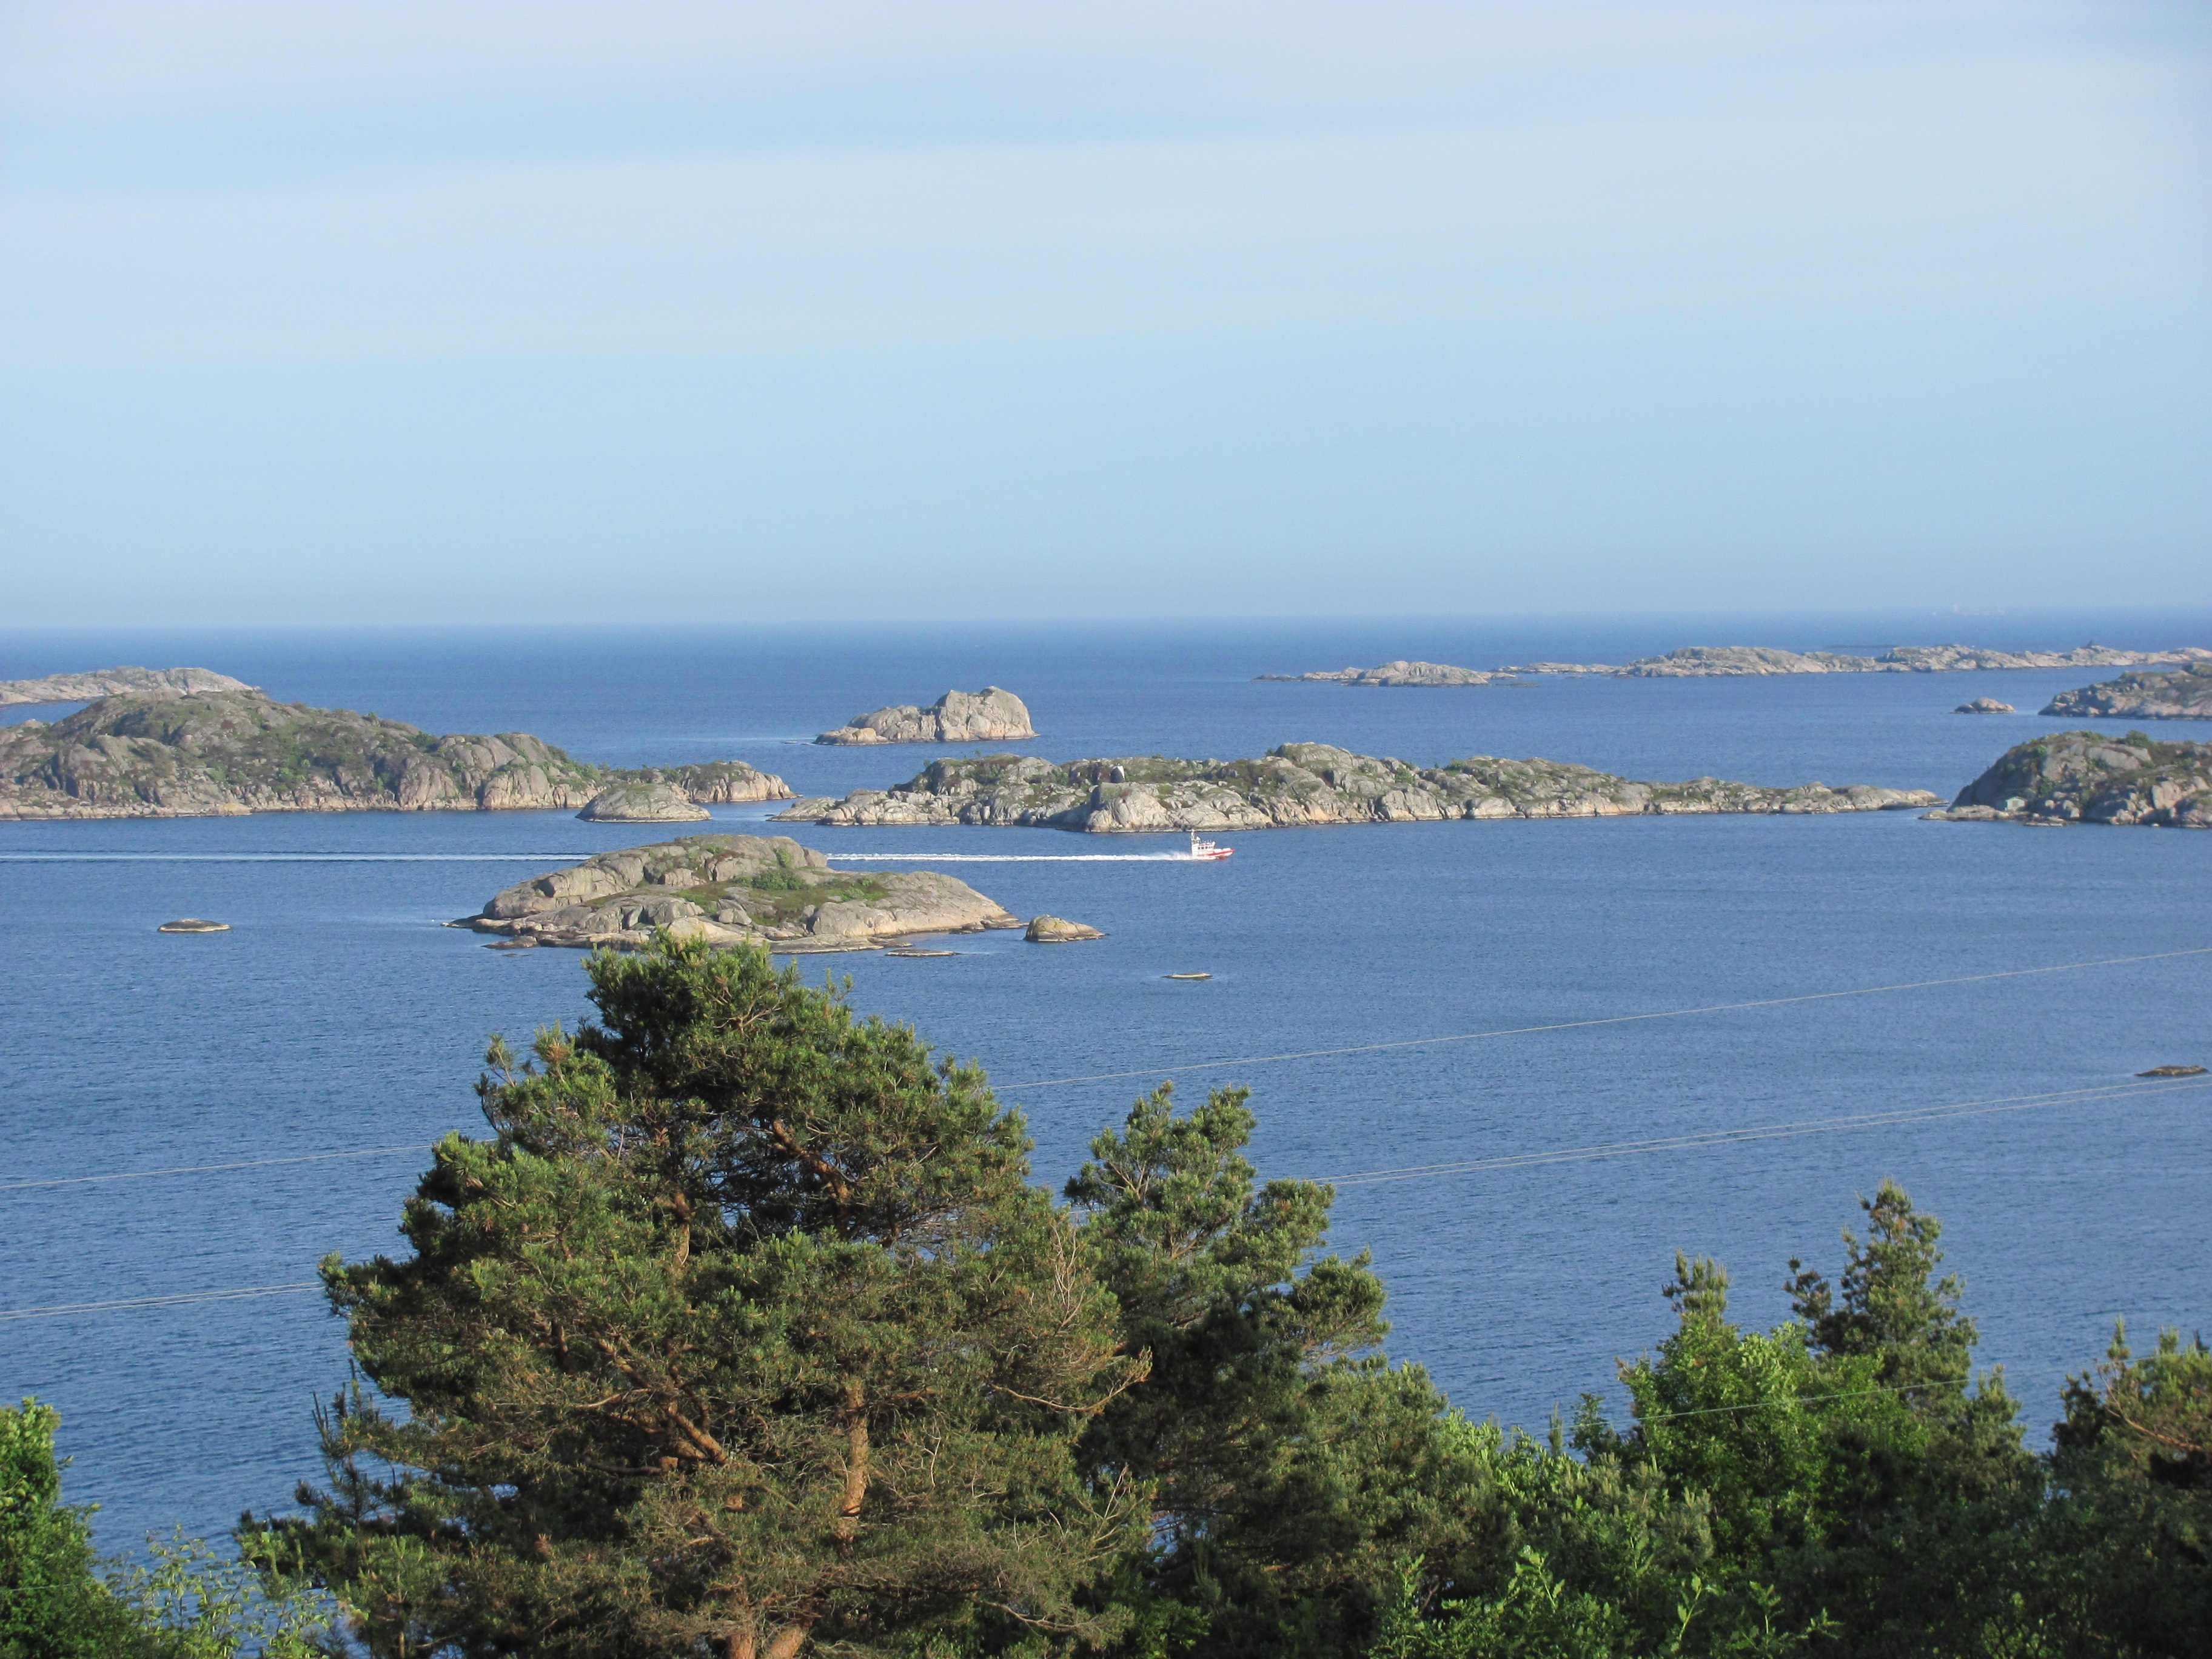
sea, coast, tree, water, ocean, horizon, sky, shore, lake, inlet, bay, peninsula, fjord, headland, loch, north sea, cape, promontory, norway south, sharp coast, coastal and oceanic landforms, skerry